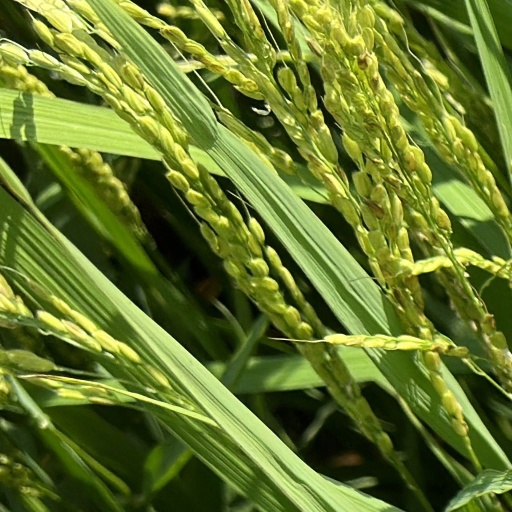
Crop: rice